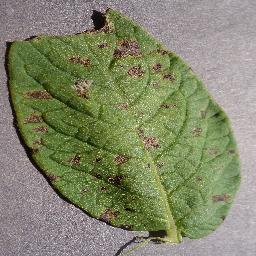
Label: Potato___Early_blight